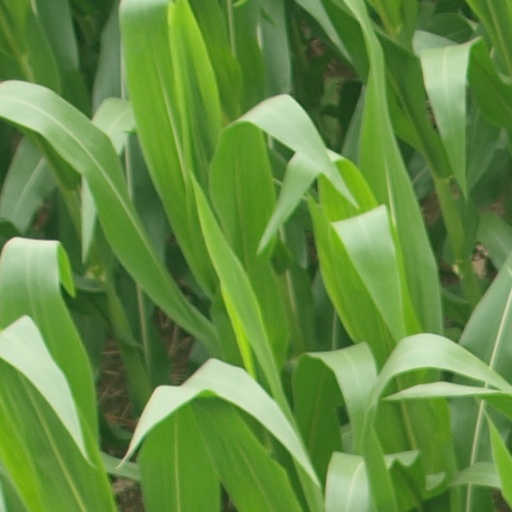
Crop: maize; corn